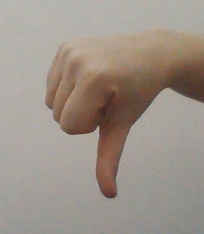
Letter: waw